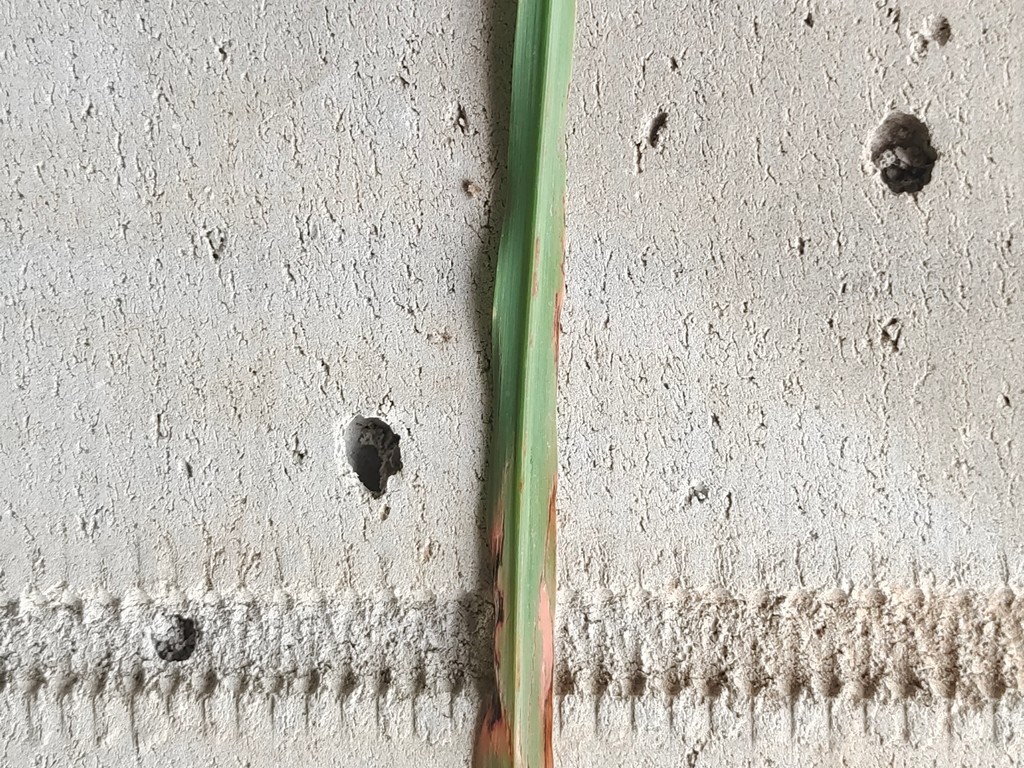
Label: Unhealthy